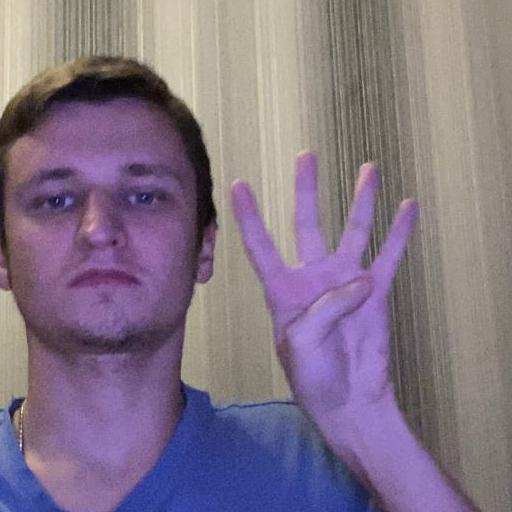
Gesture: four